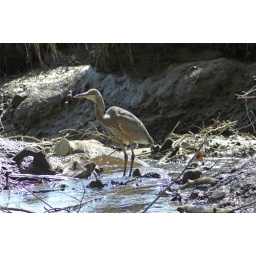
Ardea herodias.The blue heron was feeding on small fish in a small creek running into Fraser River in Burnaby, British Columbia.